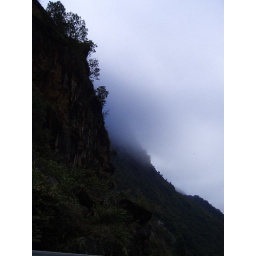
mountain in the cloud